William Bruce of Symbister

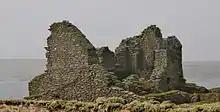
William Bruce and Margaret Stewart were tenants of the house at Jarlshof

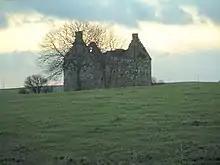
Pittarthie Castle was built by William Bruce's descendants in Fife

Lawrence Bruce was appointed "Foud" or Sherrif of Shetland in 1571, an administrator for his half-brother, the Earl of Orkney. William Bruce came to Shetland to work as his deputy or clerk.